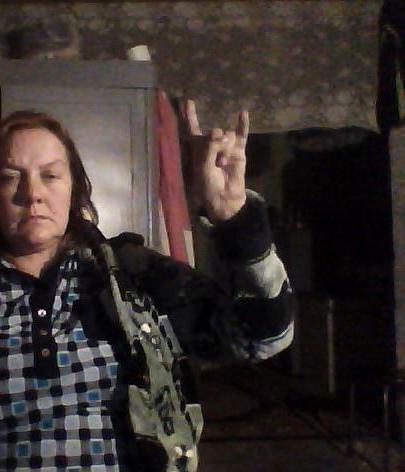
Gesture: rock